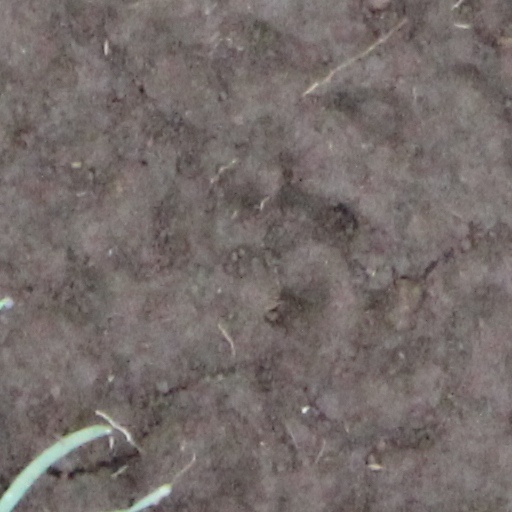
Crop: wheat